TRAX (light rail)

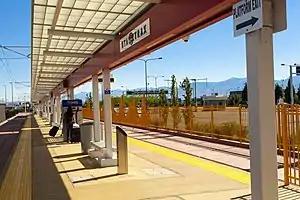
Salt Lake International Airport station, prior to being relocated to the rebuilt terminal in 2021

A line from Salt Lake City International Airport to the University of Utah was in the original plans for the system to be completed before the 2002 Winter Olympics, but funding shortages only allowed the eastern portion to be constructed. The airport line eventually came to fruition, however, and ground was broken on October 22, 2008. The extension opened on April 14, 2013, adding and six additional stations to the Green Line, including a transfer station to the "FrontRunner".